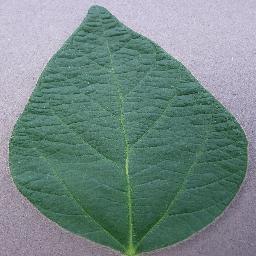
Label: Soybean___healthy